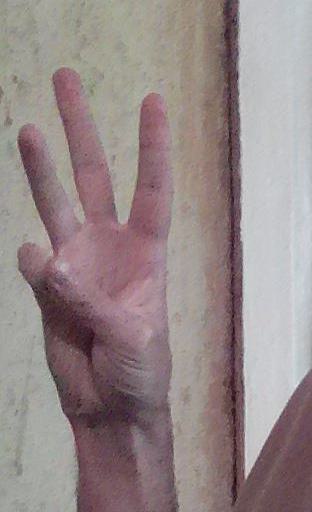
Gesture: three